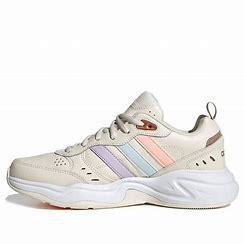
Brand: adidas
Model: NEO Strutter Athletic